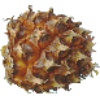
Label: pineapple_mini